Leegebruch

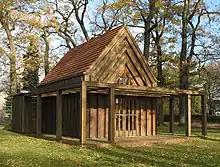
Chapel

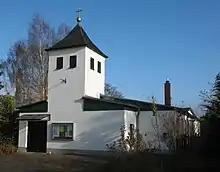
Church

Leegebruch is a municipality in the Oberhavel district, in Brandenburg, Germany.